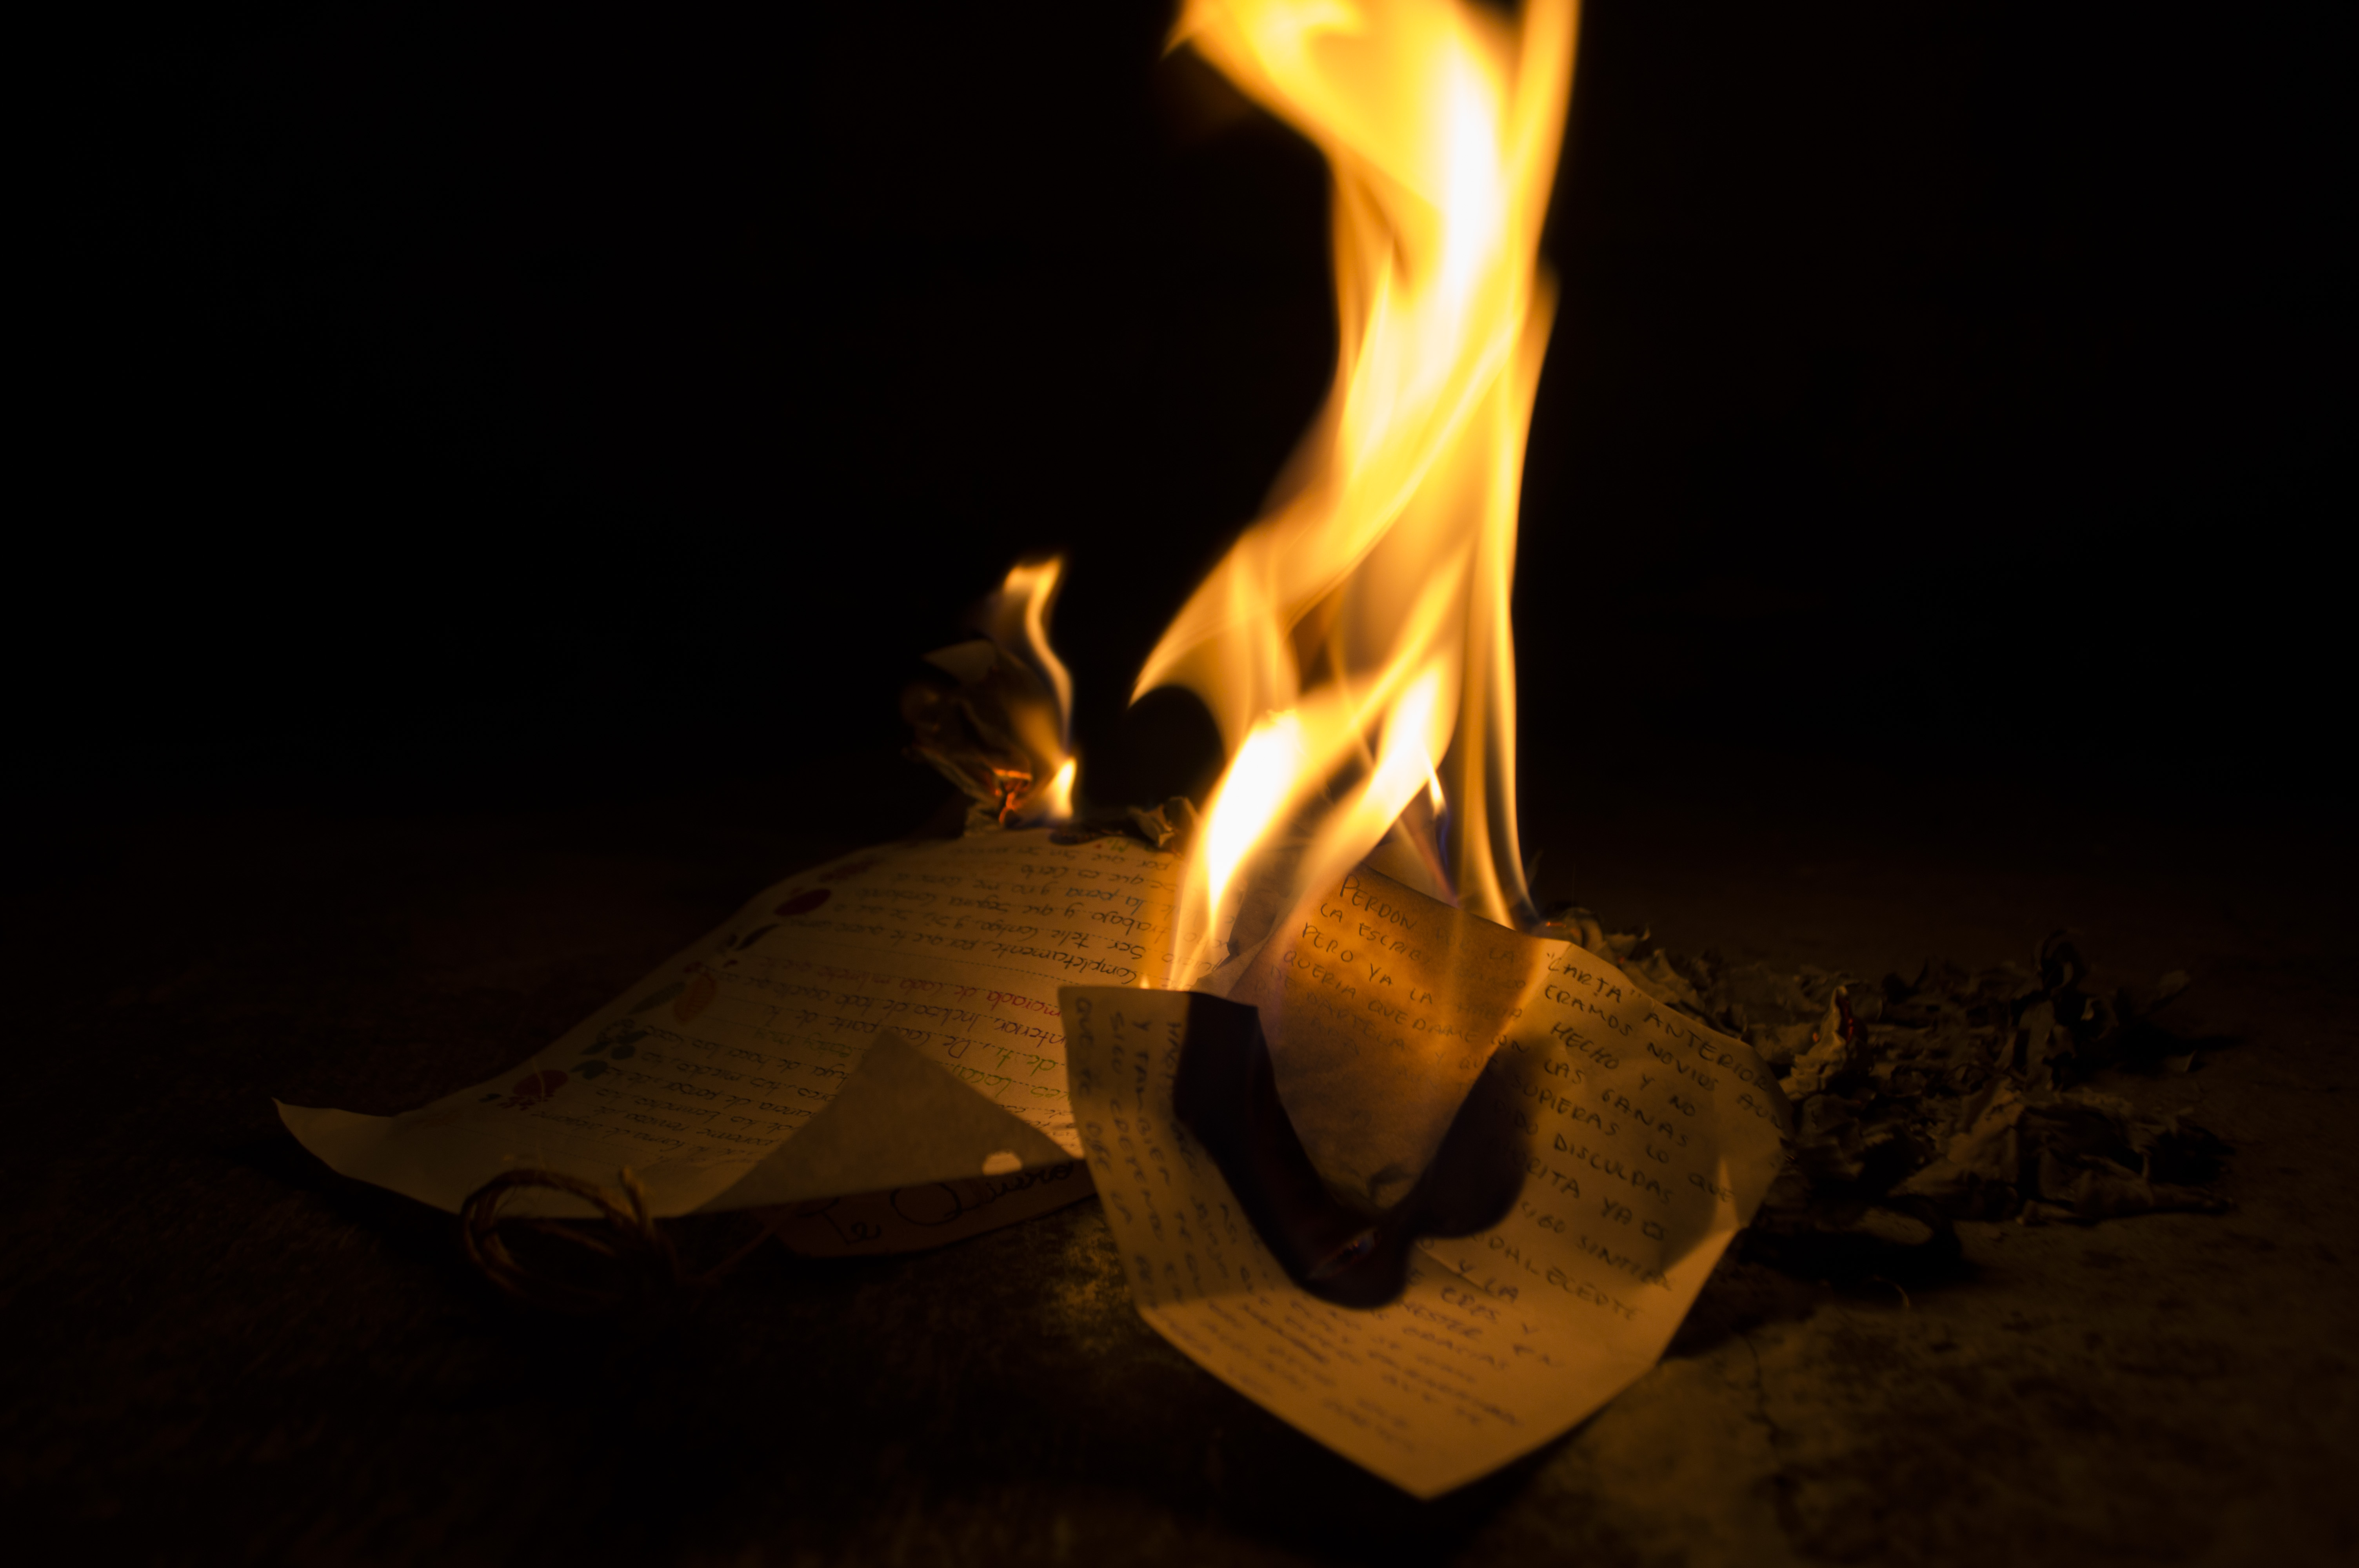
letters, love, fire, pain, sadness, symbol, sad, card, warm, fireplace, flame, hot, heat, still life photography, bonfire, campfire